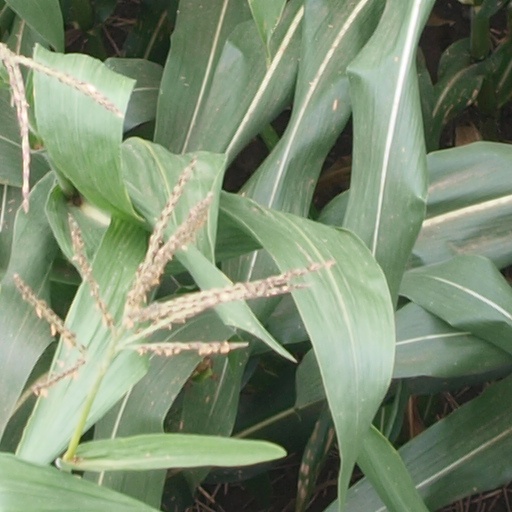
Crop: maize; corn